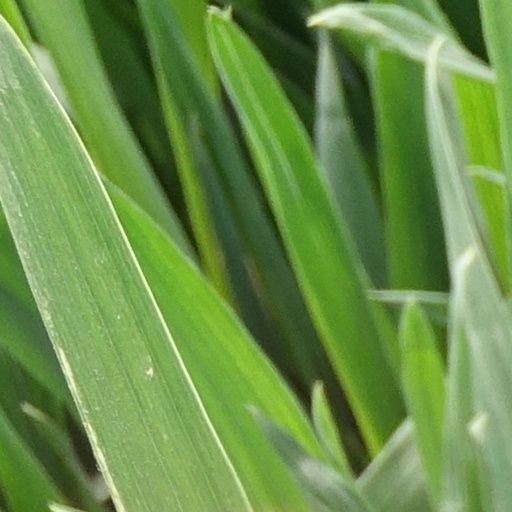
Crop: wheat